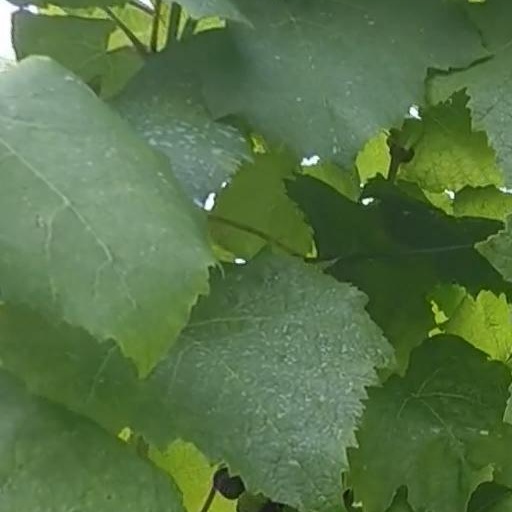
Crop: grape